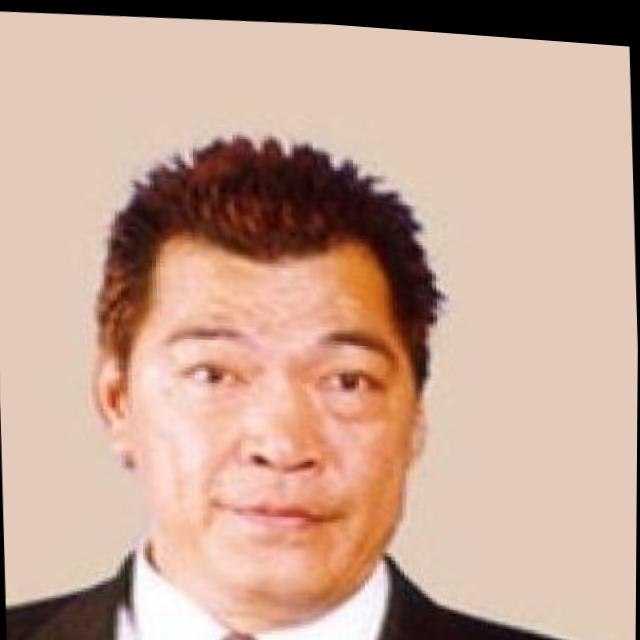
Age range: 45-64